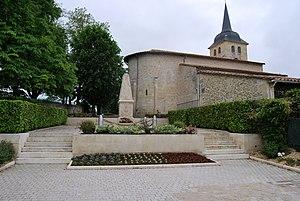
Yvrac Mont aux mort